Justí Guitart i Vilardebó

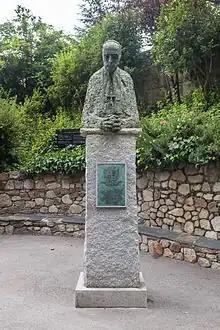
Justí Guitart

Justí Guitart i Vilardebó (December 16, 1875 – January 30, 1940) was the Bishop of Urgell and Episcopal Co-Prince of Andorra from 1920 until his death in 1940.